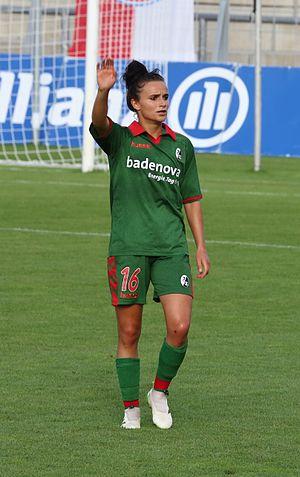
Lina Maria Magull, né le 15 août 1994, est une footballeuse allemande. Elle joue au Bayern Munich et en équipe d'Allemagne.